Jinyunpelta

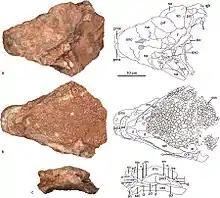
Holotype skull shown from above and below

In June 2008, farmer Li Meiyun on a construction site at Huzhen in Jinyun County discovered the remains of an ankylosaur. Between 2008 and 2014 excavations took place by a joint team of the Zhejiang Museum of Natural History, the Jinyun Museum and the Fukui Prefectural Dinosaur Museum. In 2013, five ankylosaurian skeletons were uncovered. A new species was to be based on two of these, while preparation of the other finds continued.